Describe the emotion expressed in this image:  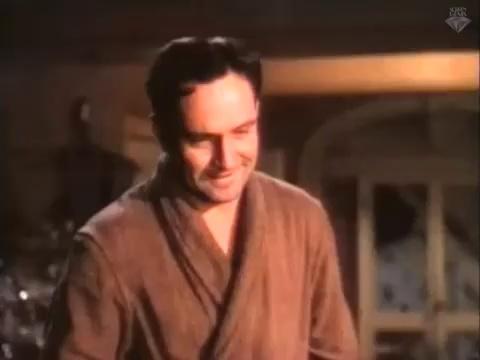
This person displays Suffering, valence and arousal with low intensity.